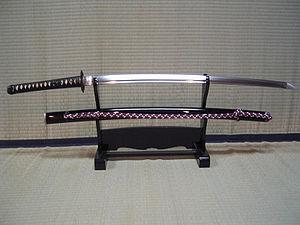
Un shinken est un katana authentique, véritablement aiguisé, pouvant être utilisé comme arme. Souvent, il s'agit d'un katana de facture moderne et contemporaine. Le shinken, de par sa nature d'arme, est tranchant comme tout vrai sabre ou épée et est donc principalement utilisé pour les coupes en battōdō. Il est aussi employé pour les kata de iaido et de kendo, à partir du 4ᵉ dan. Son caractère tranchant en fait en France une arme blanche de catégorie D.